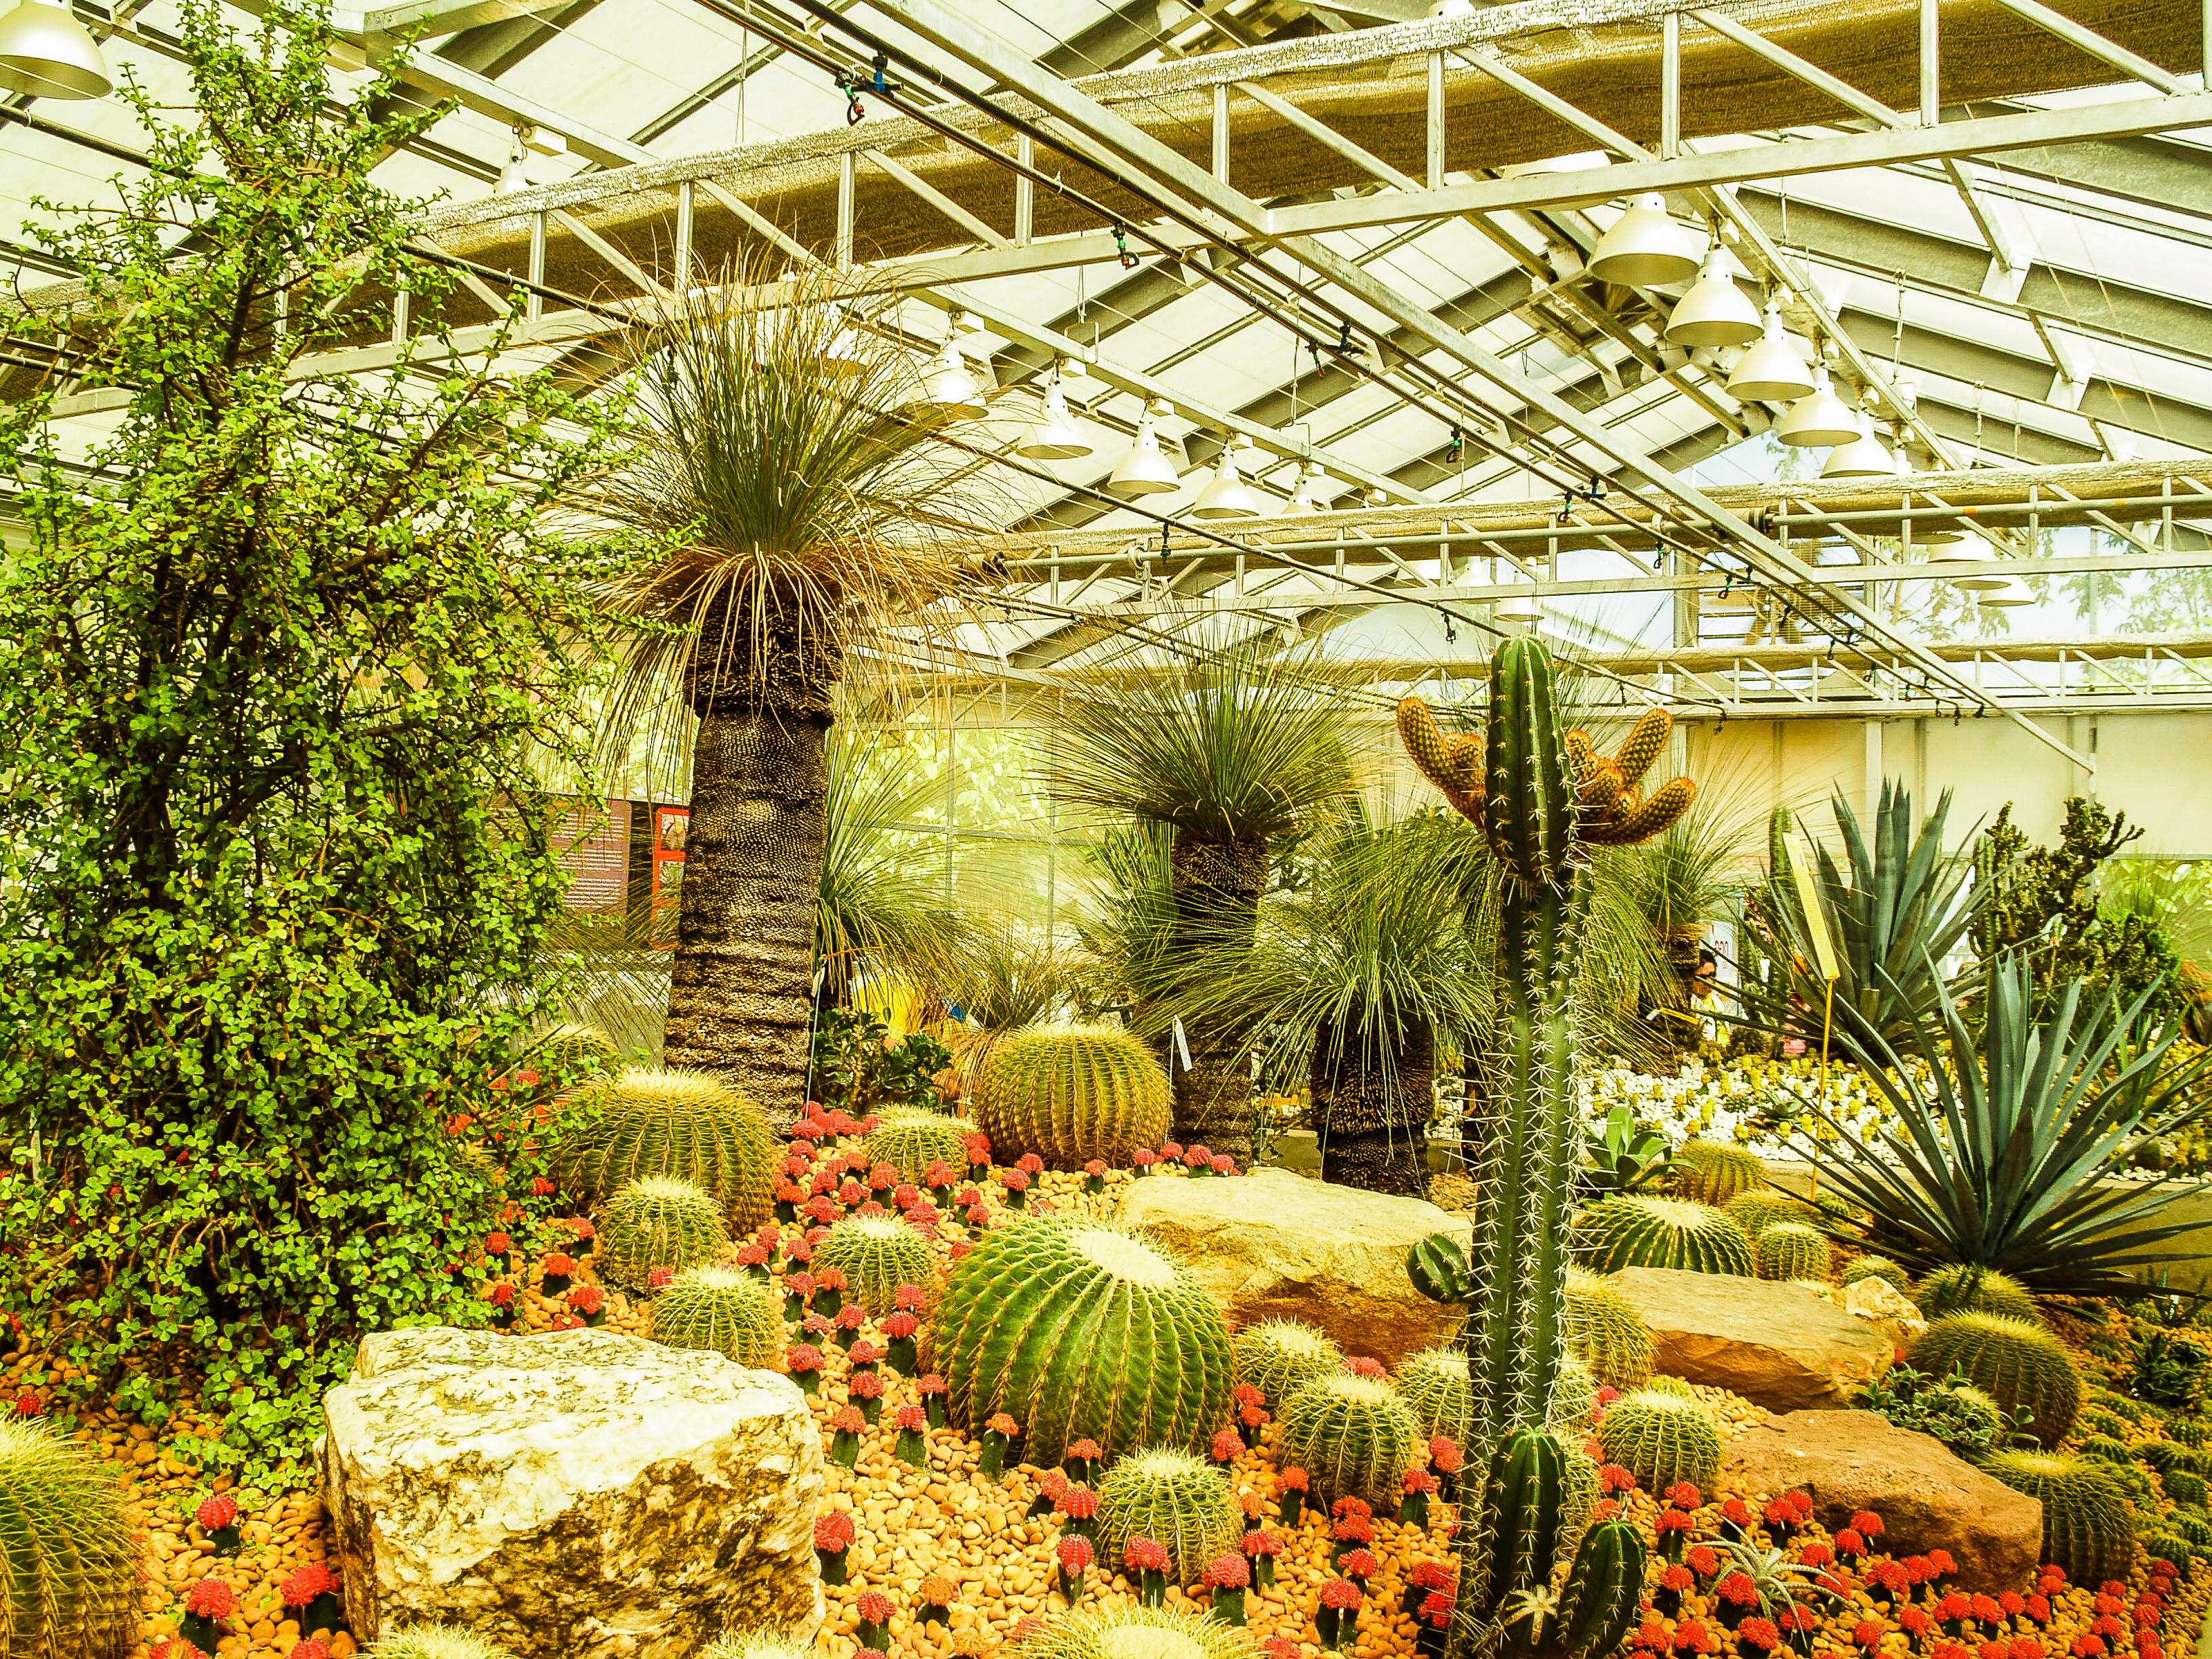
cactus, desert, plant, green, nature, garden, succulent, botany, botanical, dry, cacti, growth, sharp, landscape, grow, flower, summer, leaf, pattern, background, closeup, beautiful, thorn, spine, macro, natural, flora, spike, tropical, texture, botanical garden, vegetation, greenhouse, arecales, biome, flowering plant, outdoor structure, palm tree, tree, landscaping